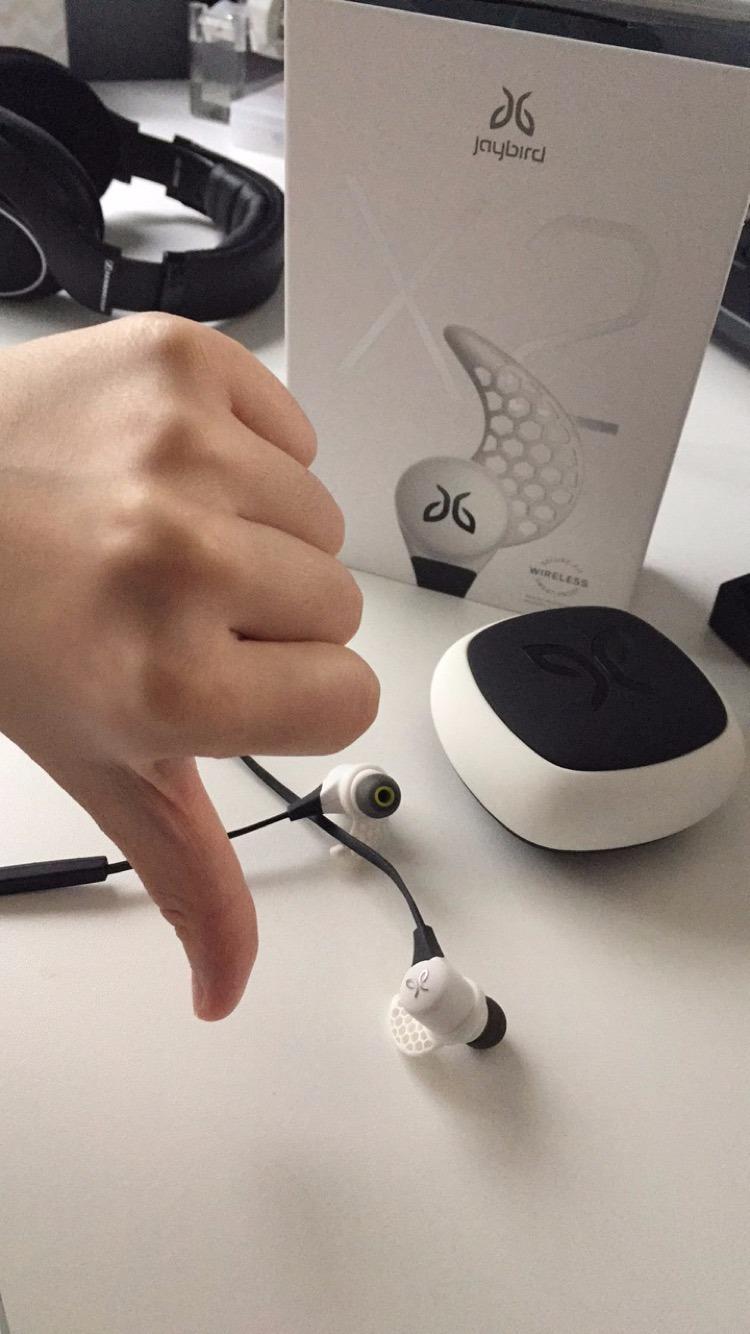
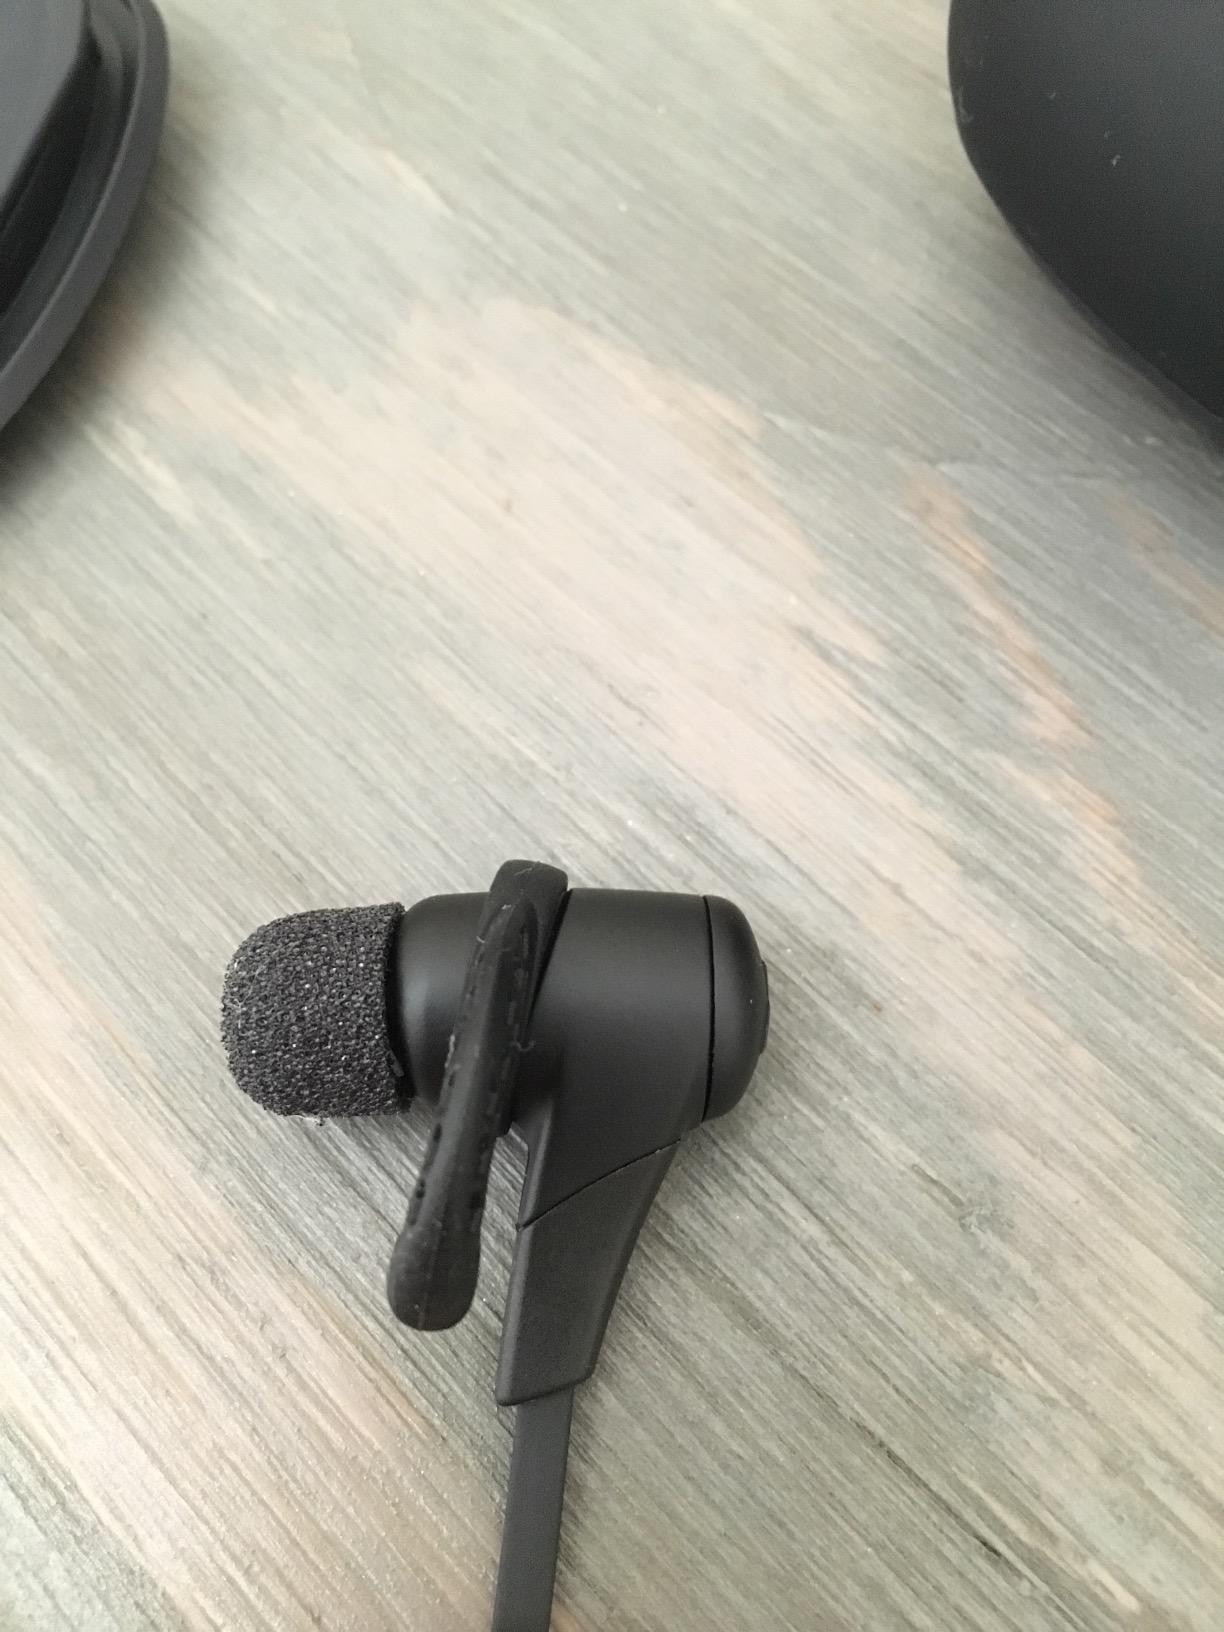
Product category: headphones
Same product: no